Deaf Hill

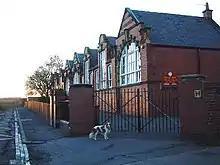
Deaf Hill Primary School

According to Trimdon Snippets, "No one can really find out the origin of the word Deaf Hill. The nearest solution I think is when land did not yield much, it was called "deef" or dead (deed) land". The rising land behind the pit is called Sleepy Hill.